Skateboarding in China

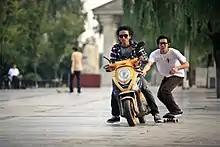
Skateboarder and motorist in China

Skateboarding arrived in China in April 1986 when an American skateboarder arrived in China to study Chinese at the Beijing Language Institute. He says, "When I arrived in China, there wasn't even a word in Chinese for skateboard. People were really interested in learning to ride, and in a few years Chinese skaters started appearing in almost every city I travelled to". Domestic skate companies and retailers began to appear at around the turn of the century, bringing the average price for a skateboard of ordinary quality down from an expensive 1000 yuan to around 280 yuan as of 2009. Skateboarding has been slow to develop in China because of the lack of a strong preexisting street culture and of skating infrastructure; nevertheless, it's estimated that as of 2009 there are 40,000 to 50,000 skateboarders in China.